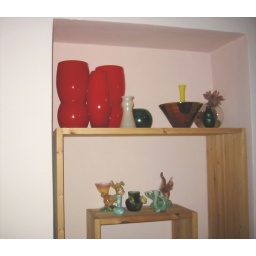
my old house in turin (Italy) -8, the kitchen